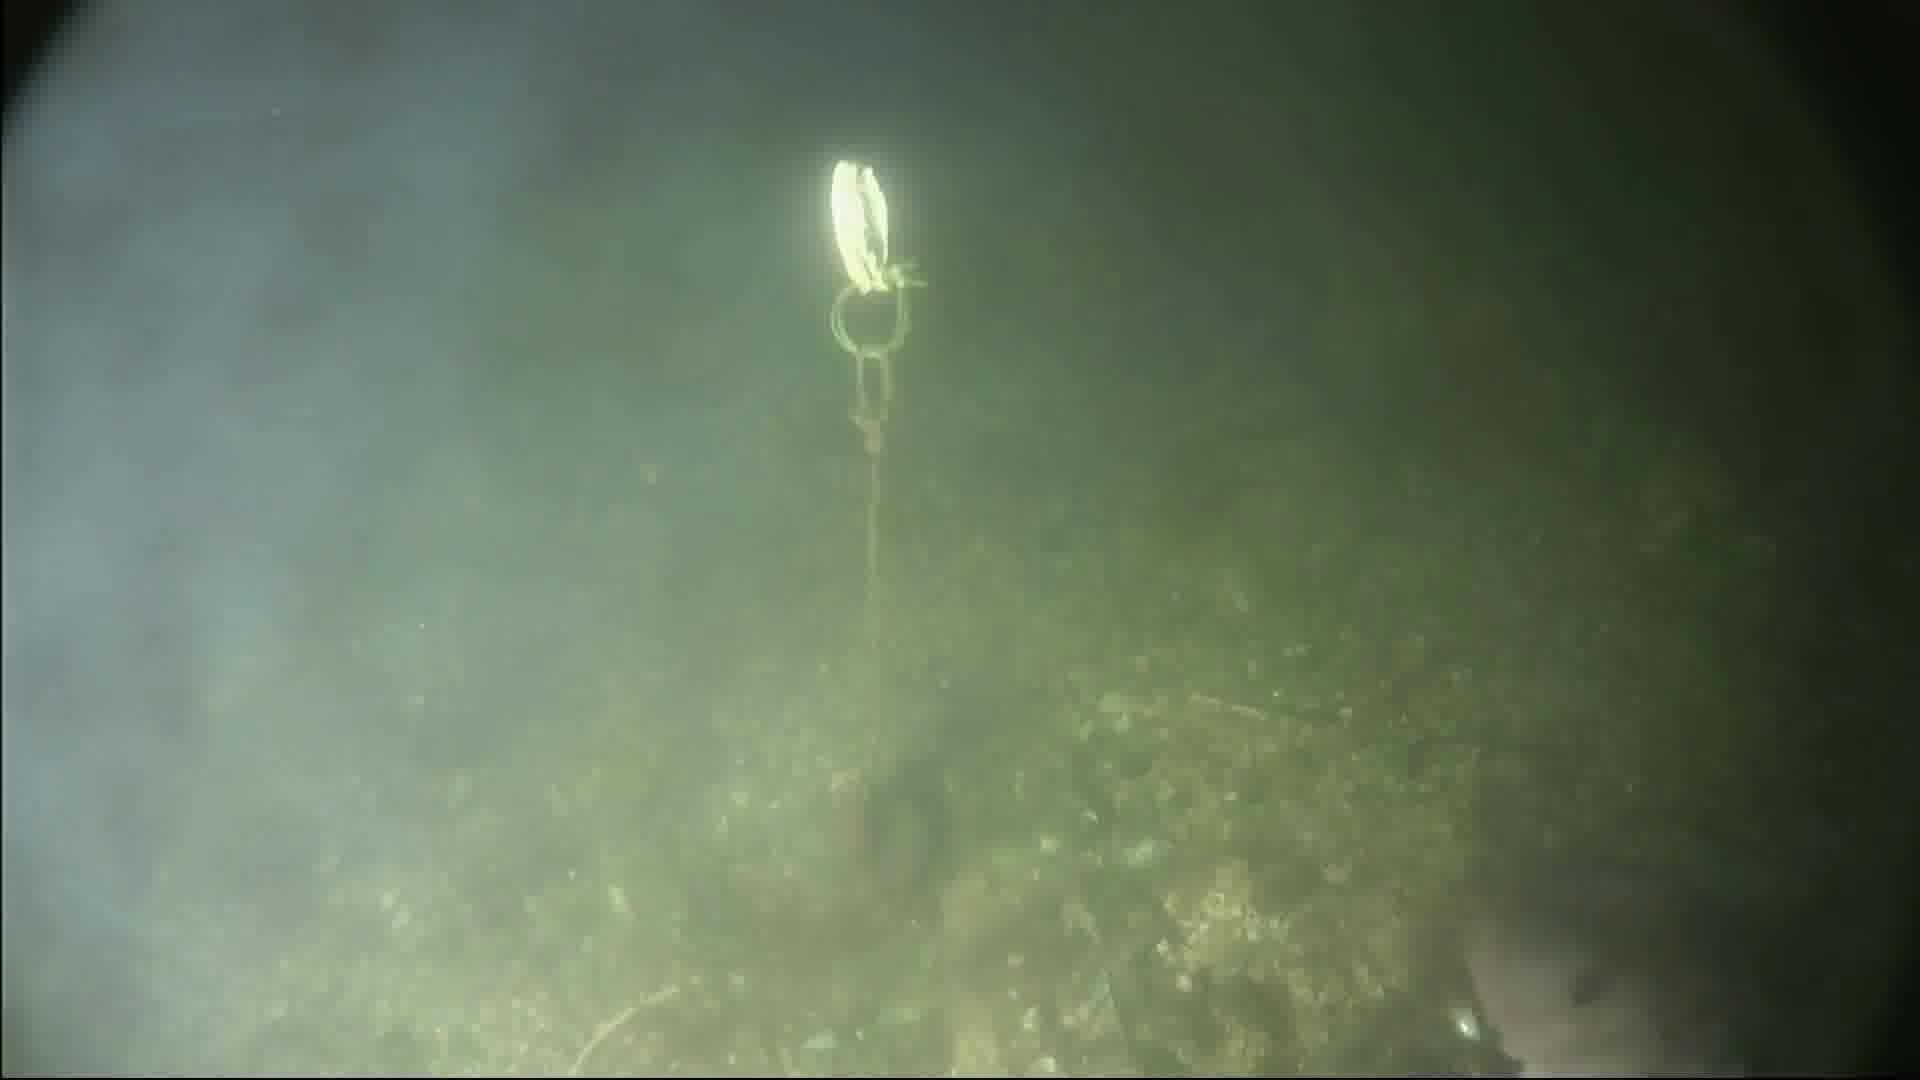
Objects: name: fish
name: crab